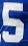
Number: 5